Albany, New York

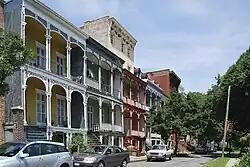
Rowhouses with arts-and-crafts styled porches (on both first and second floors) sit on a street across from a park.

The neighborhoods of Albany include Arbor Hill; Center Square, "[an] eclectic mix of residential and commercial [buildings], including bars, night clubs, restaurants, and stores"; Pine Hills; and the South End.